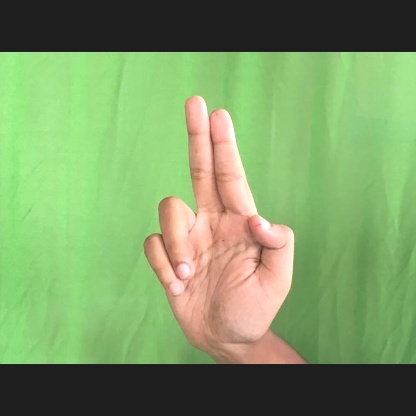
Mudra: Ardhapathaka